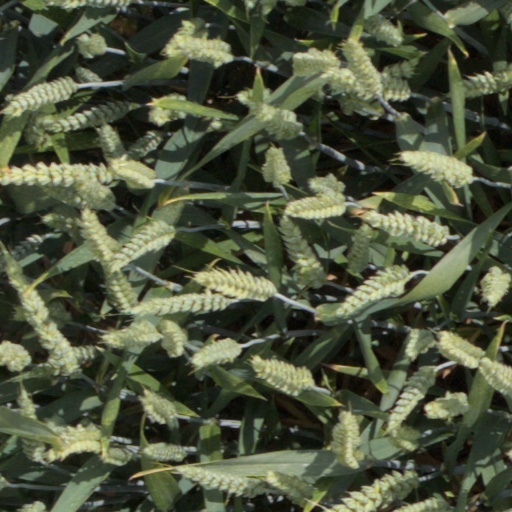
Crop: wheat